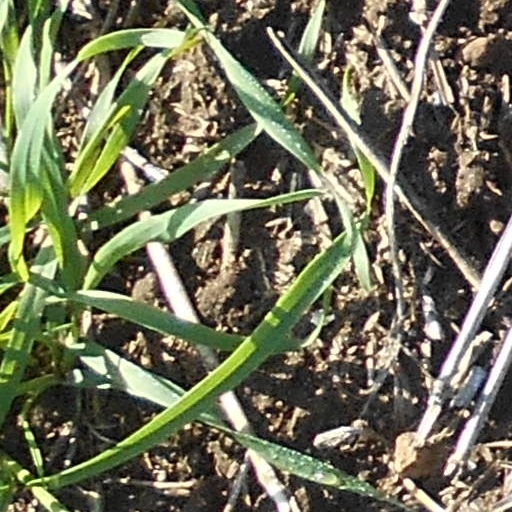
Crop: wheat